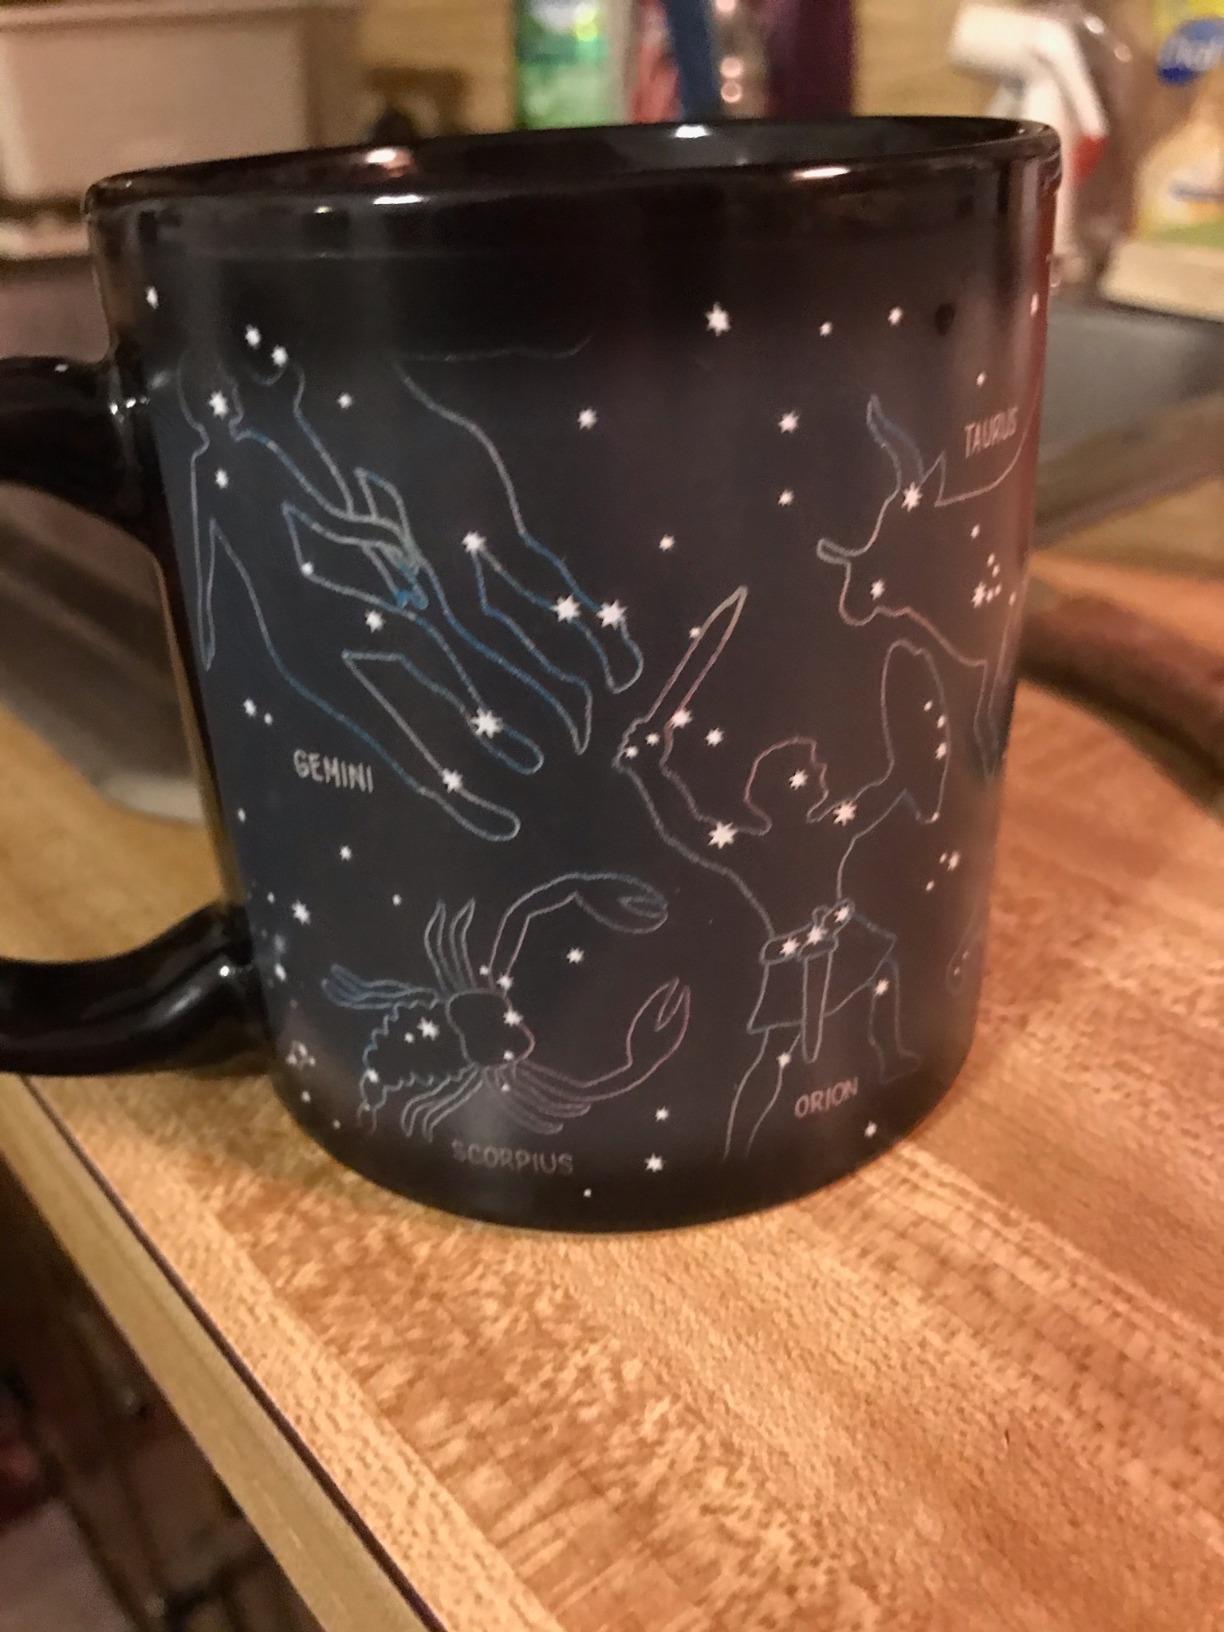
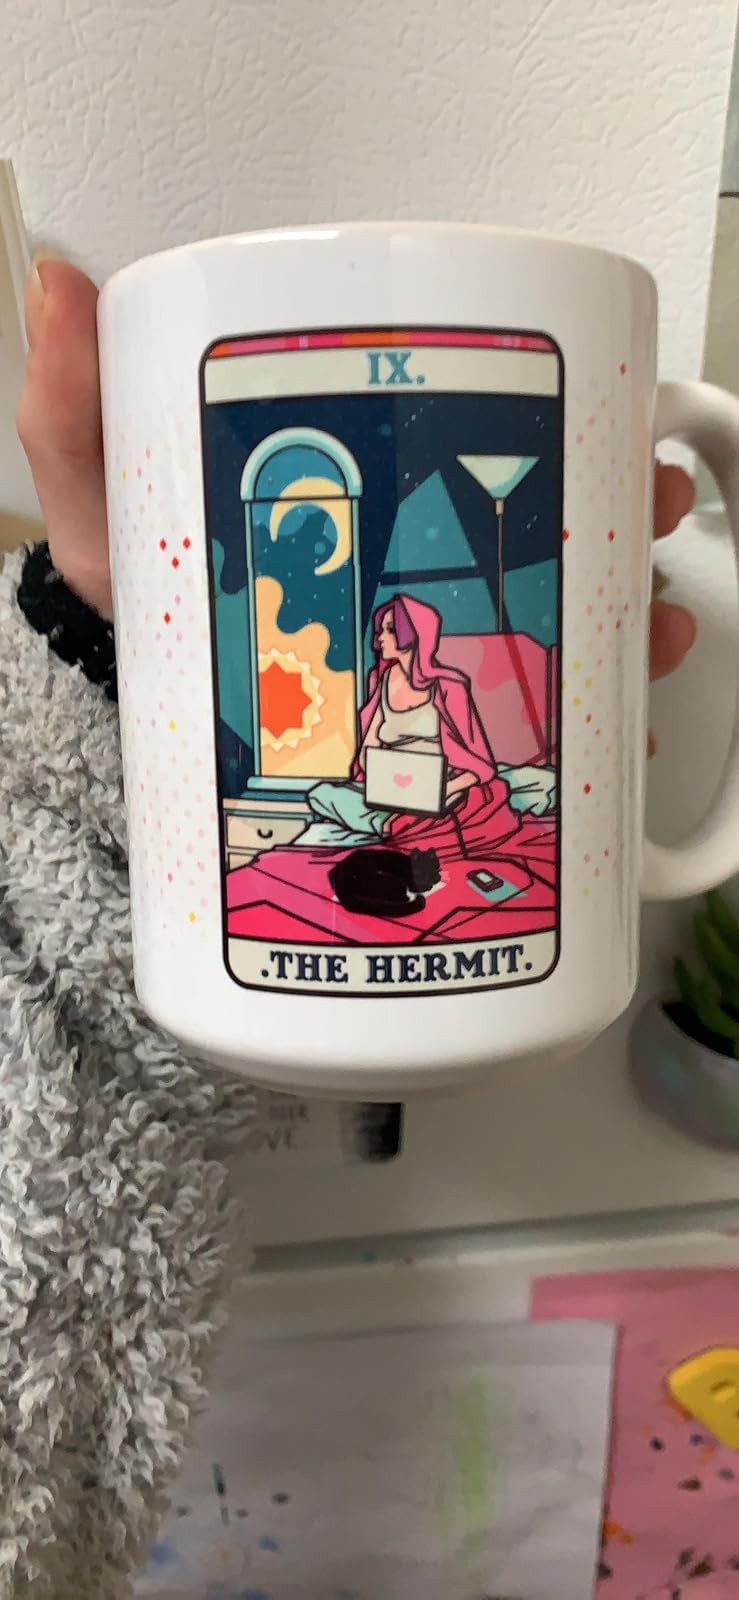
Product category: items_mug
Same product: no